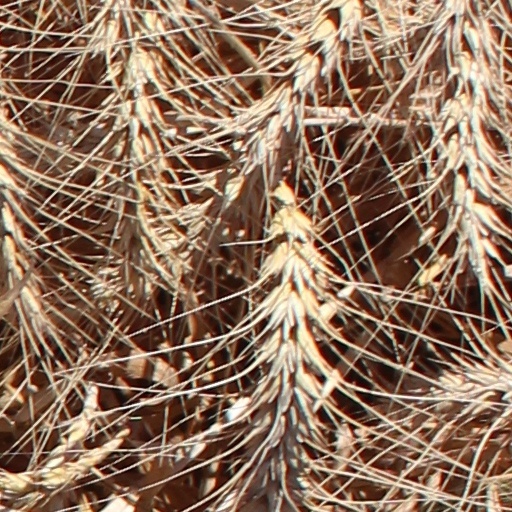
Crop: wheat